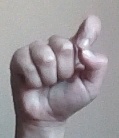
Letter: fa